Bonaventure Laurens

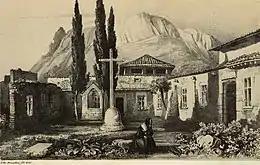
Lithograph of Valldemossa cemetery

In 1840 Laurens also published a copiously illustrated memoire on Majorca – an artistic travel guide. As preparation he travelled across the whole of the island, in particular visiting the Carthusian monastery in Valldemossa and the cell where George Sand and Frédéric Chopin had wintered before their abrupt departure in February 1839. In his memoire, Laurens describes the cell: Sand's pipe still in the cell; their garden with its oranges, ripening pomegranates and rustic lamp; and the cloister cemetery, a place for evening repose, which he illustrated with a lithograph. Laurens' "Souvenirs" would later inspire Sand's book "Un hiver à Majorque".